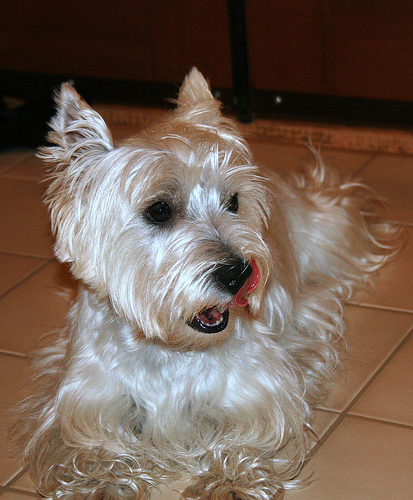
Animal: dog
Breed: scottish_terrier